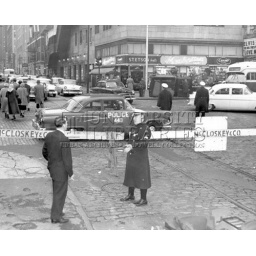
Philly Police blocking a street in center city with a red car.